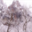
Label: pine_tree